Khammouane province

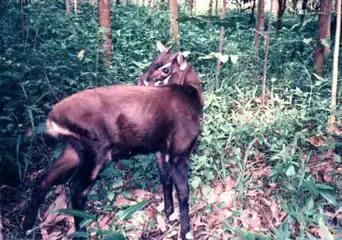
Saola ("Pseudoryx nghetinhensis") found in Laos

The province's forest areas consists of three reserve areas. These are the Nakai-Nam Theun National Park, which covers an area of 352,200 ha of the Annamite Range and the adjacent Nakai Plateau in the provinces of Khammouane and Bolikhamxay, the Hin Namno National Park with an area of 86,229 ha, and the Phou Hin Poun National Biodiversity Conservation Area with an area of 150,000 ha. These forests have natural caves.